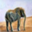
Label: elephant